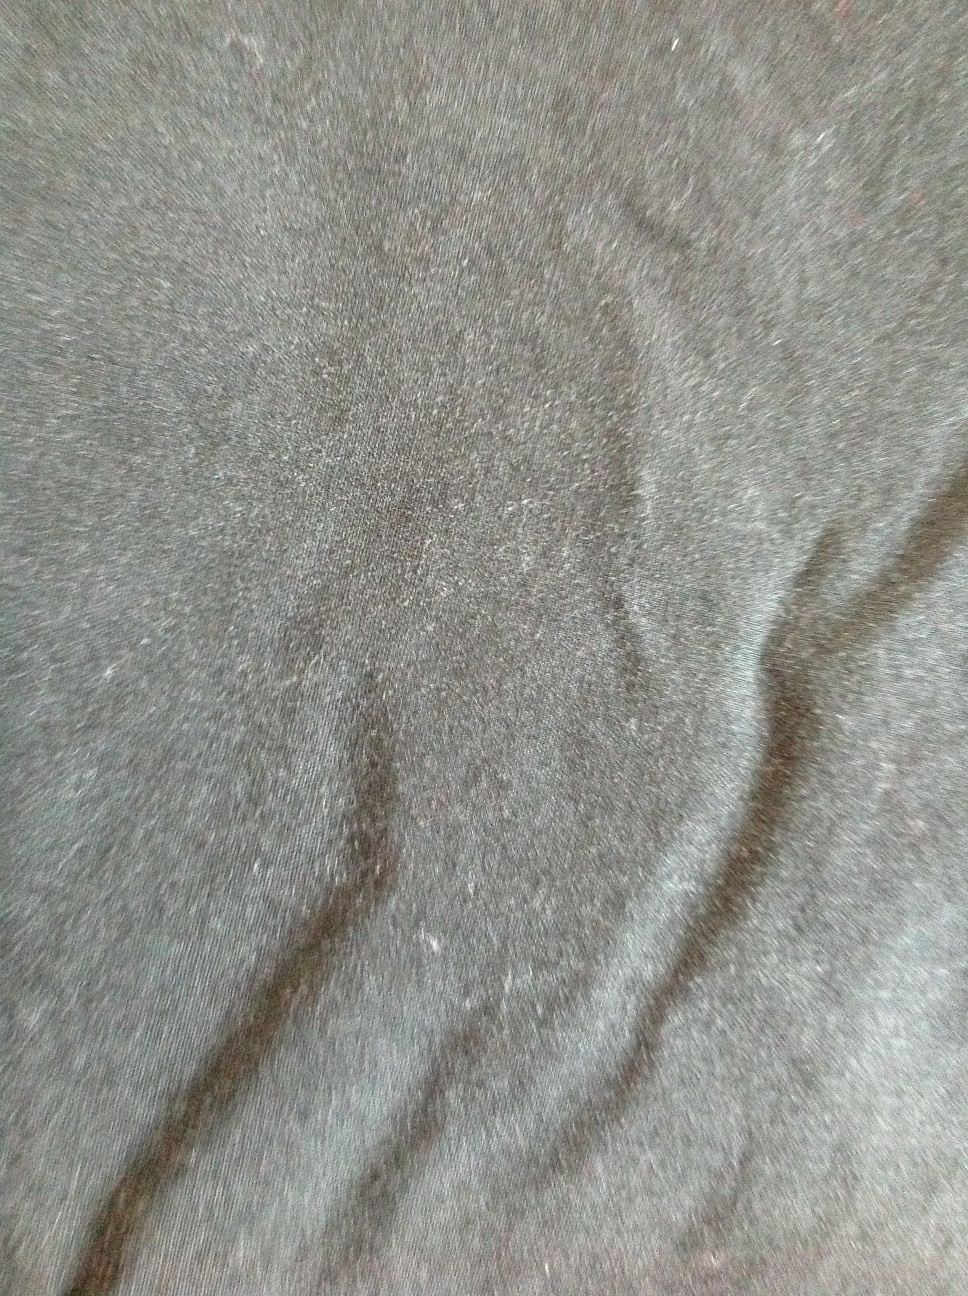Question: Is there a pattern on this fabric?
Answer: no